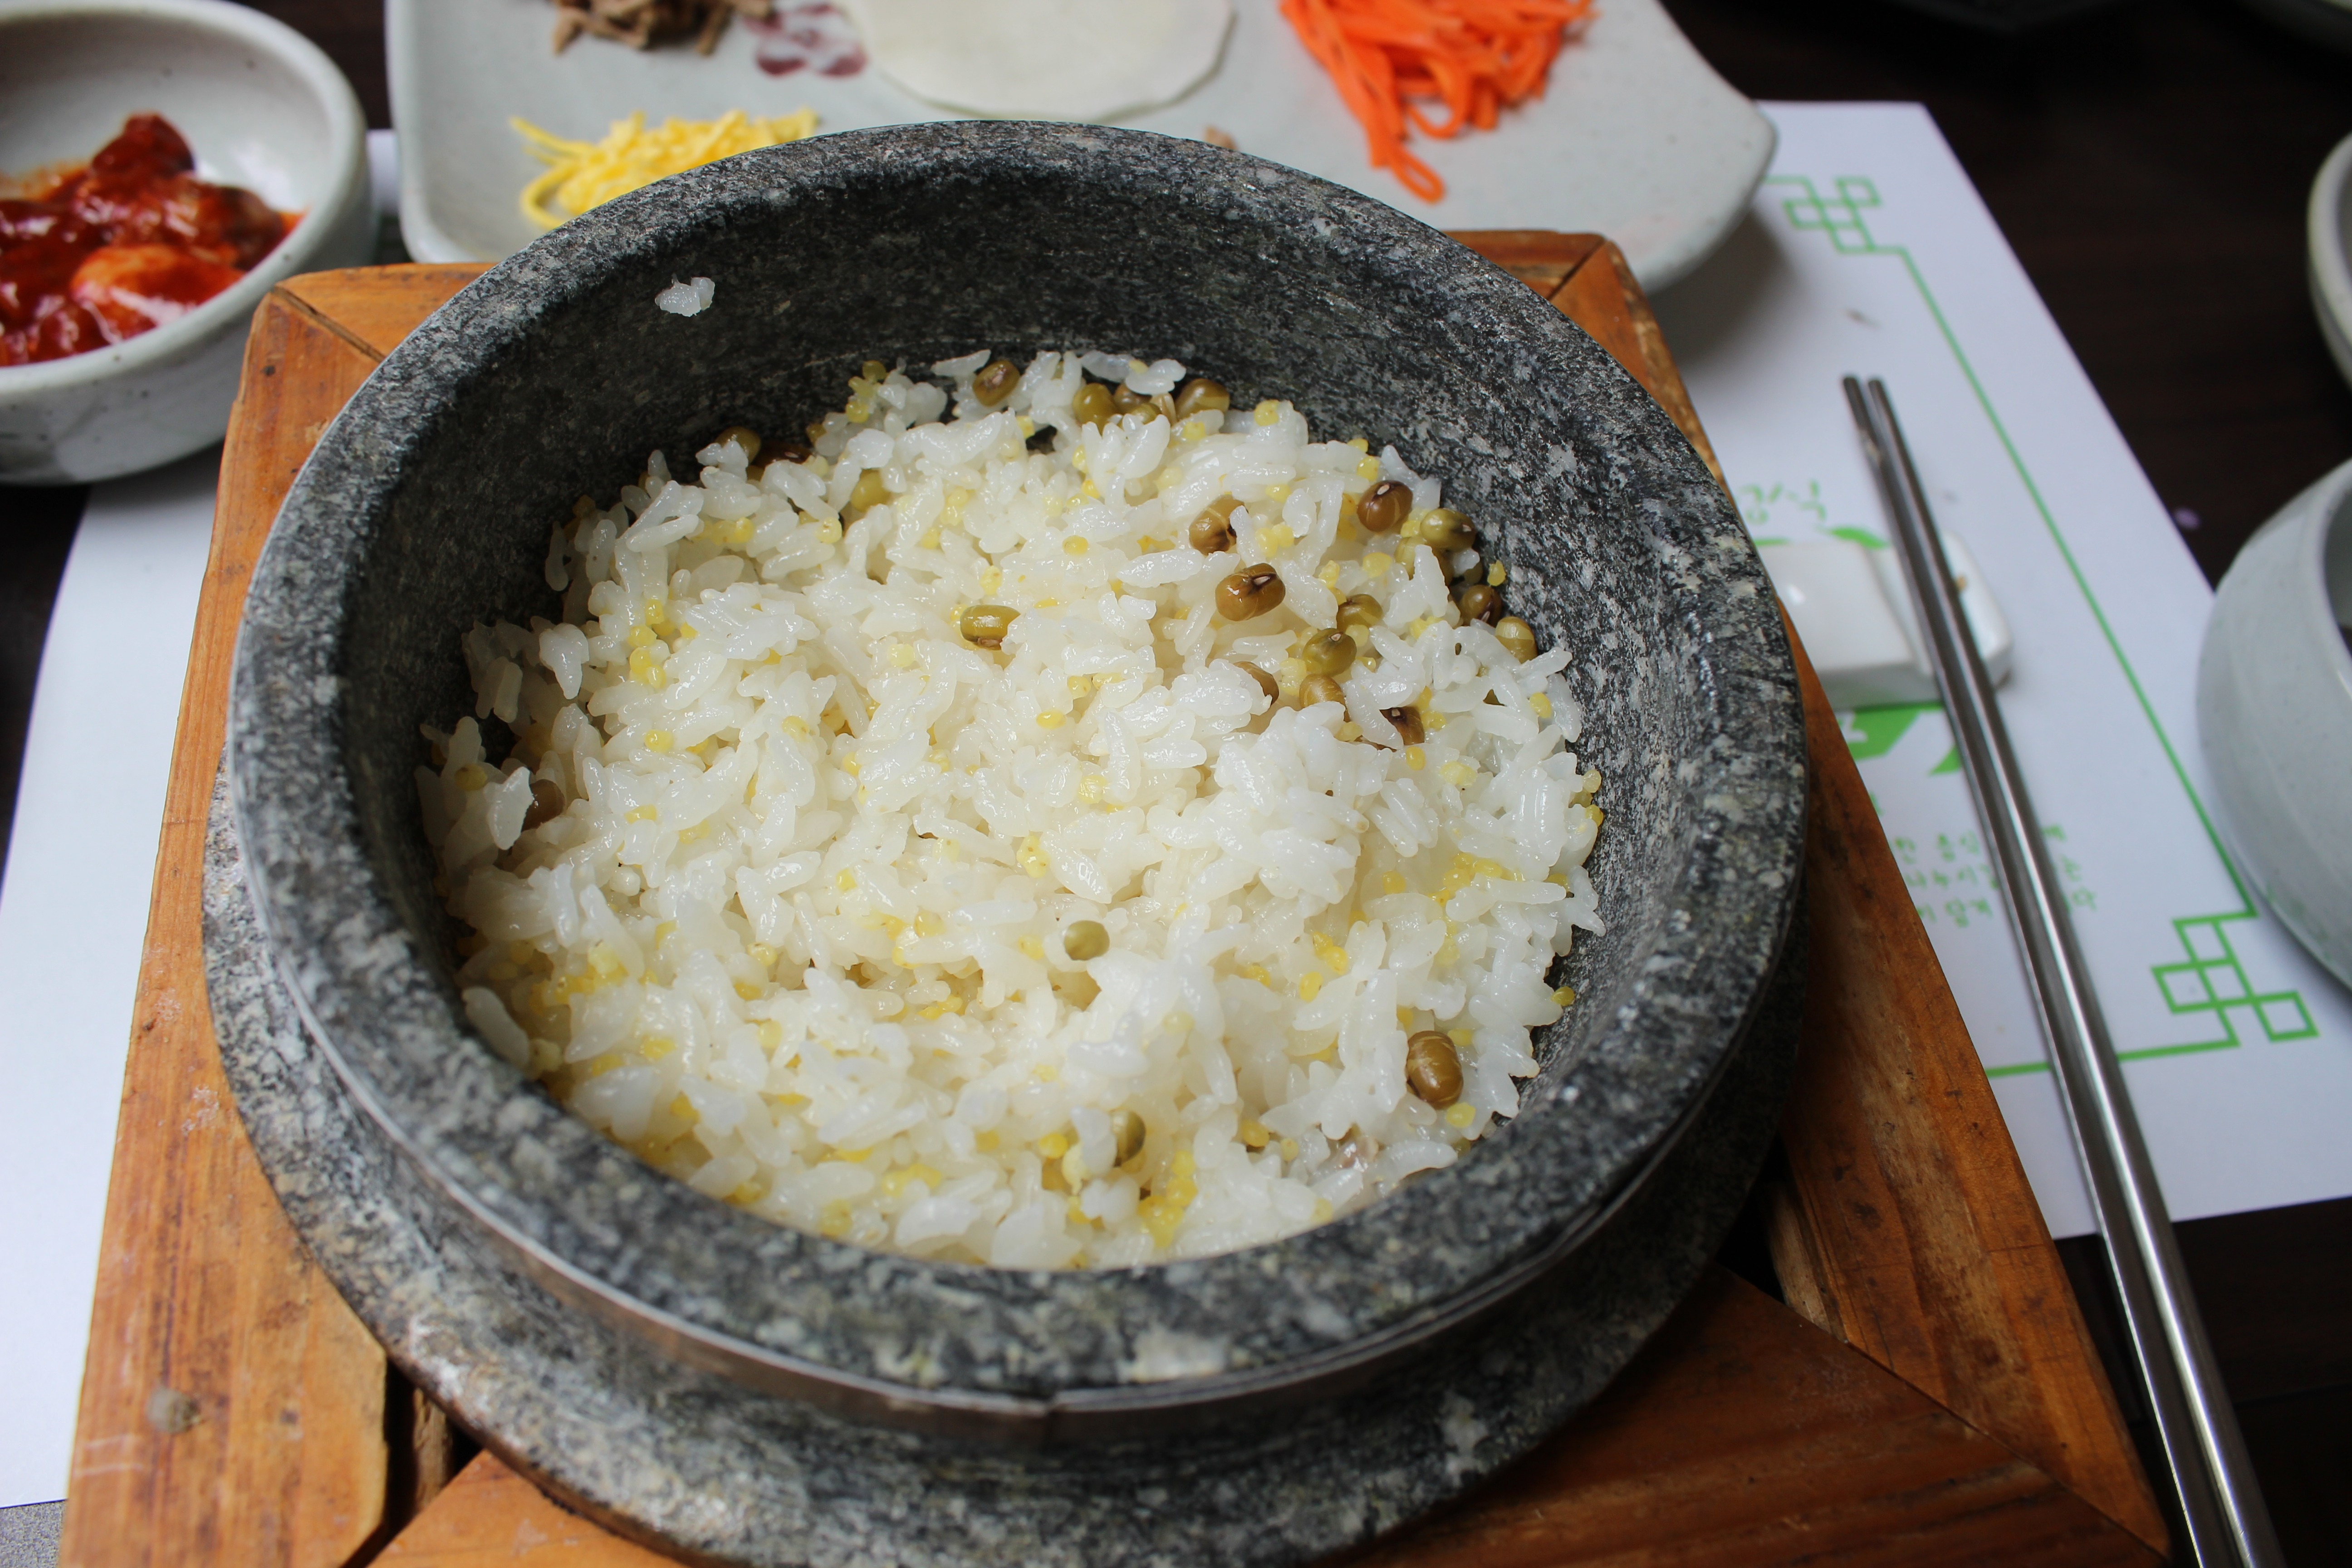
dish, meal, food, produce, cuisine, rice, asian food, bob, stone pot, steamed rice, dolsot nutrition rice